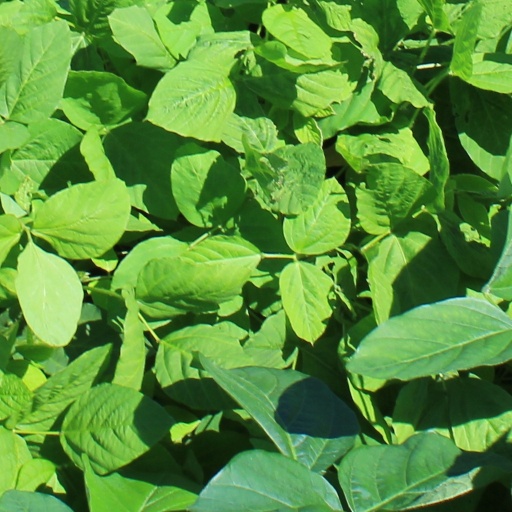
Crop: soybean